Goldie Boathouse

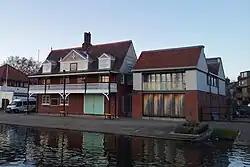
Goldie Boathouse at the University of Cambridge

Goldie Boathouse is the fitness and administrative base of Cambridge University Boat Club (CUBC), located on the River Cam in Cambridge, England. It was originally the University boathouse and was named after CUBC's President J. H. D. Goldie, who also gave his name to the University's second crew.